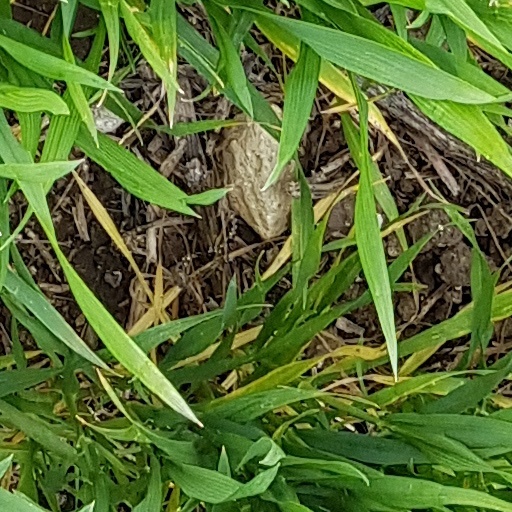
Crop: wheat